Maiden Castle, Dorset

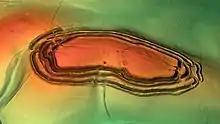
3D view of the digital terrain model

Maiden Castle has provided inspiration for composer John Ireland and authors Thomas Hardy and John Cowper Powys. The study of hill forts was popularised in the 19th century by archaeologist Augustus Pitt Rivers. In the 1930s, archaeologist Mortimer Wheeler and Tessa Verney Wheeler undertook the first archaeological excavations at Maiden Castle, raising its profile among the public. Further excavations were carried out under Niall Sharples, which added to an understanding of the site and repaired damage caused in part by the large number of visitors. Today the site is protected as a Scheduled Monument and is maintained by English Heritage.